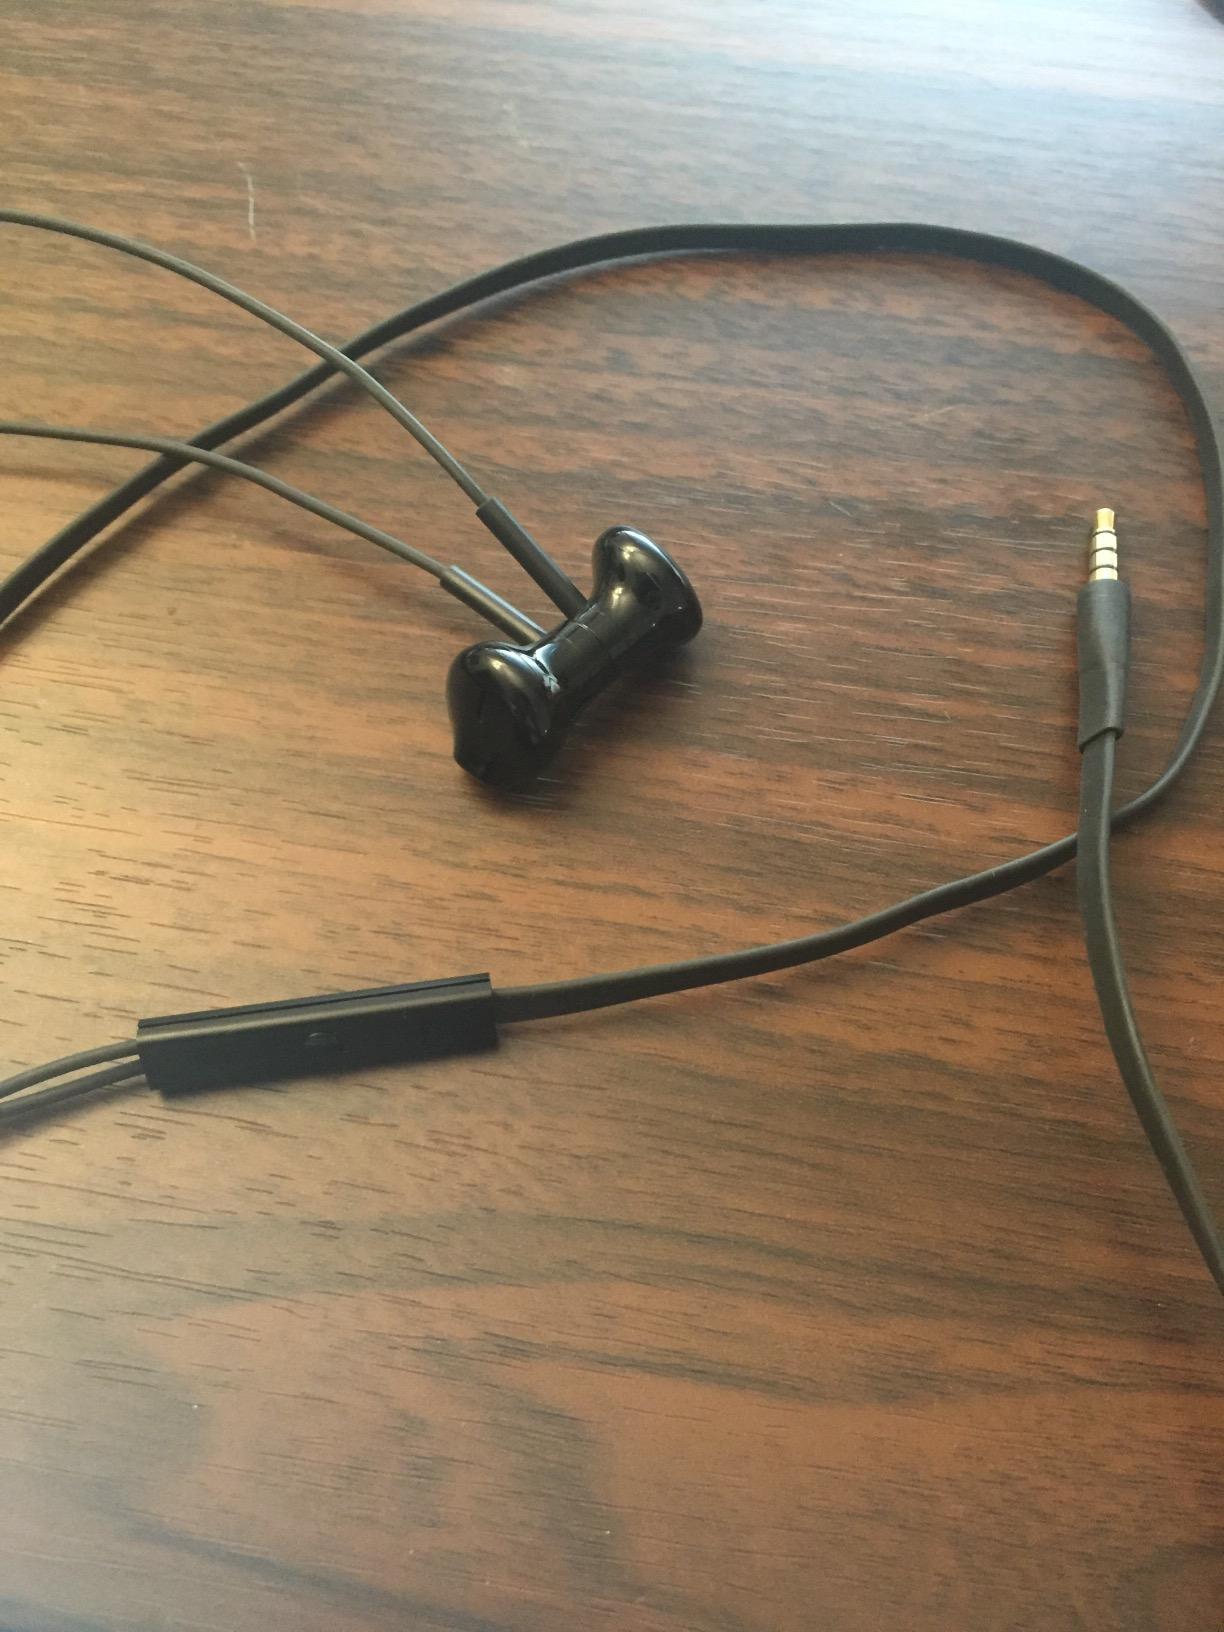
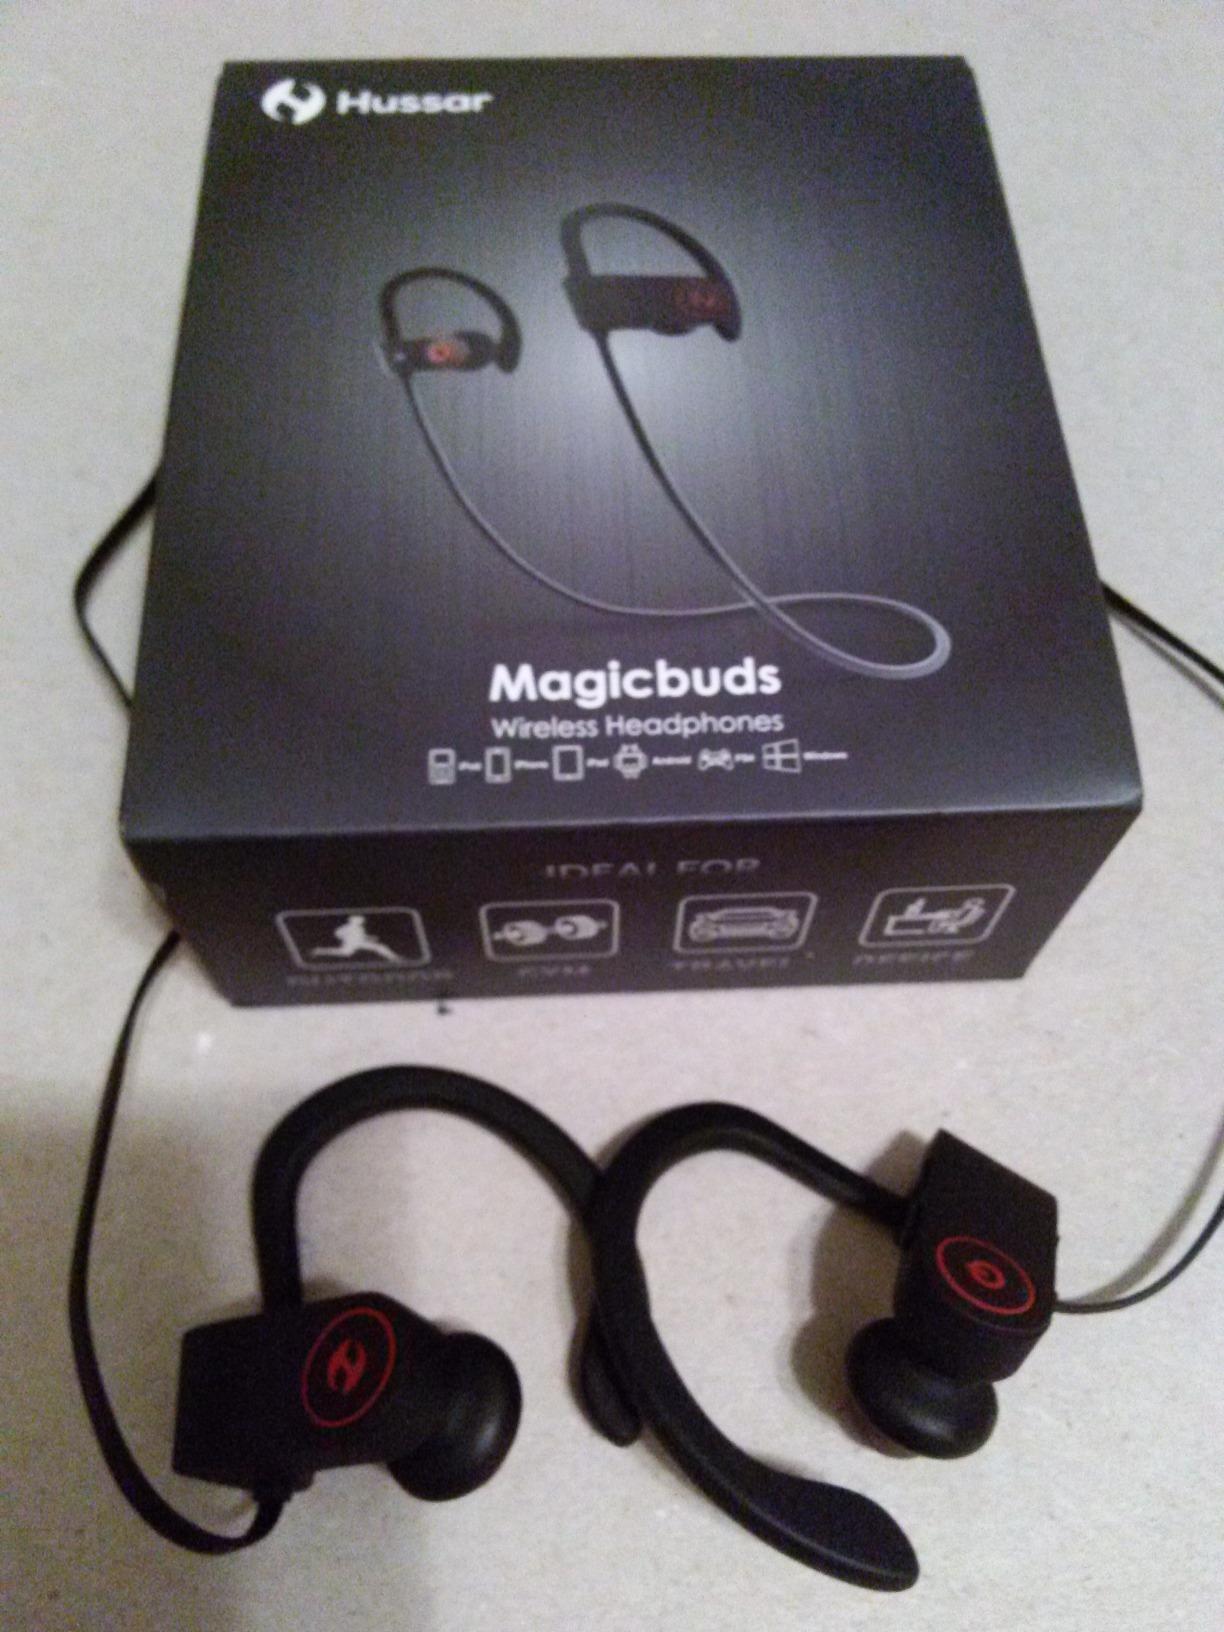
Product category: headphones
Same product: no